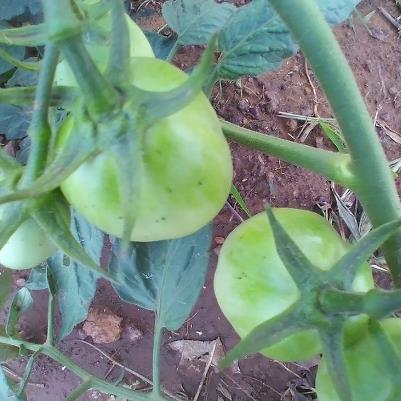
Crop: Tomato
Condition: healthy-fruit